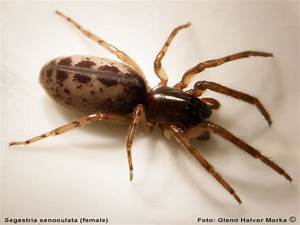
Label: spider